Irvine Garland Penn

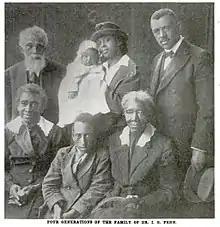
I. Garland Penn and four generations of his family

He married Anna Belle Rhodes from Lynchburg in 1889. She graduated from Shaw University and taught there for several years. They had seven children.